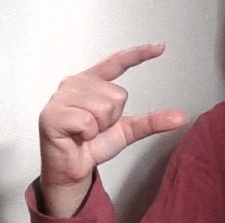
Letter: dal